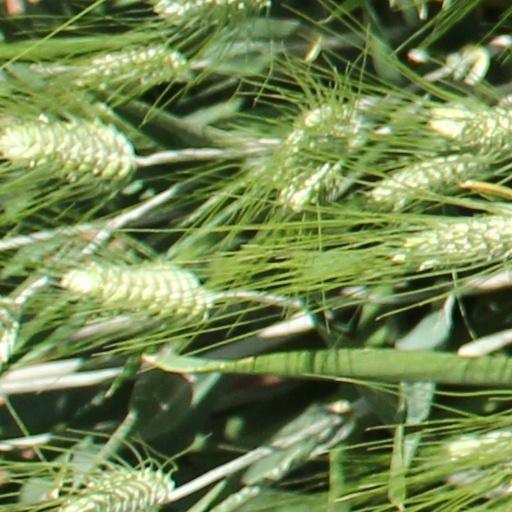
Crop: wheat